76th Anti-Aircraft Brigade (United Kingdom)

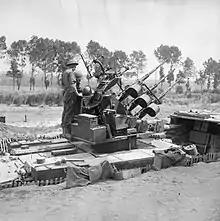
Crusader AA tank mounting a triple 20mm gun in a hull-down position, 19 July 1944

Landings continued the next day (D+1) and by nightfall there were 19 Bofors and 10 x 20mm ashore, together with 20 HAA guns (the other four having been damaged in landing), which engaged an air raid that night, two aircraft being destroyed. Once the AA defences of Gold Beach were in place, 76th AA Bde's main task became the protection of the artificial Mulberry harbour being assembled nearby at Arromanches-les-Bains. The defences planned for Mulberry B were: